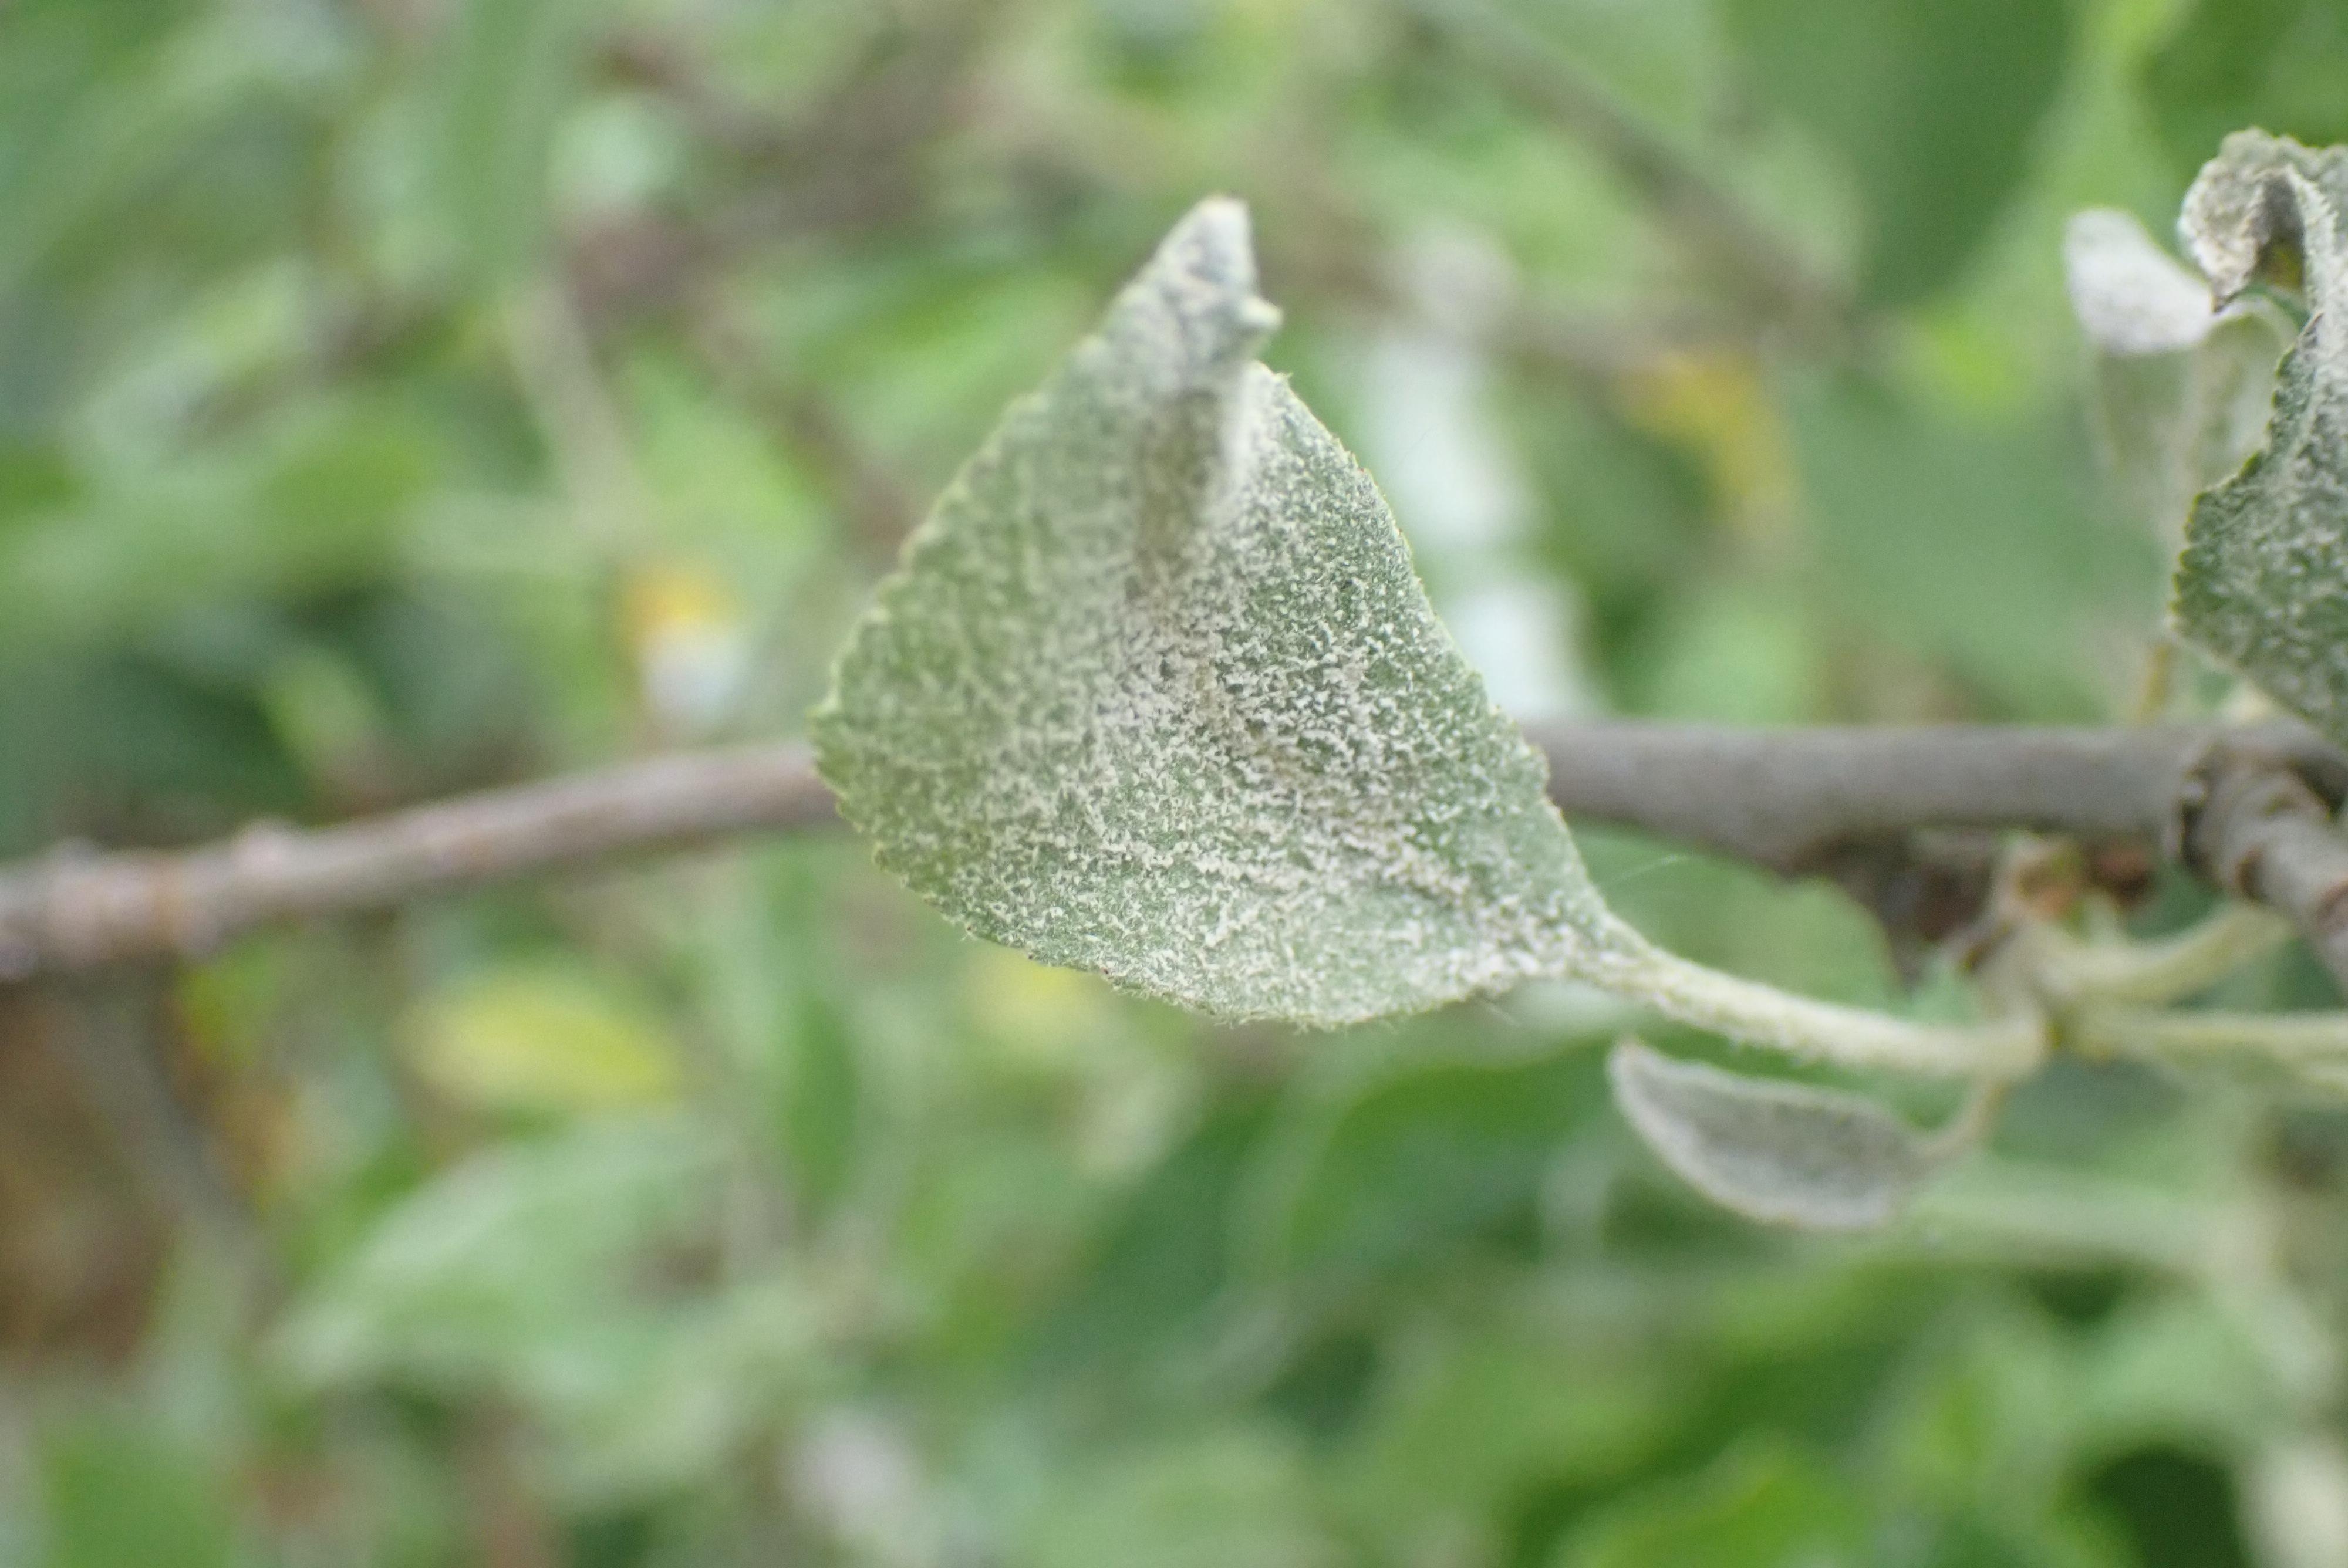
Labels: powdery_mildew